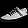
Label: Sneaker